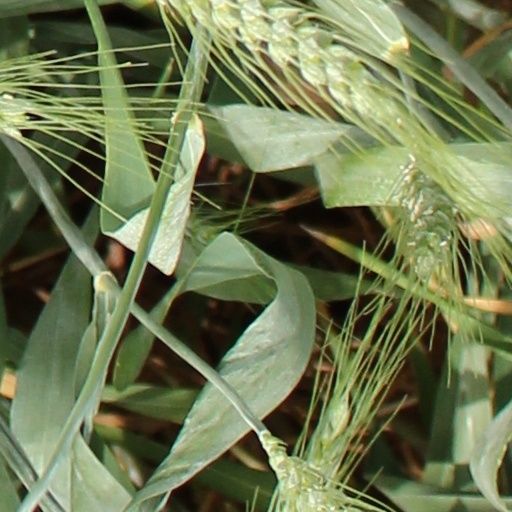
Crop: wheat